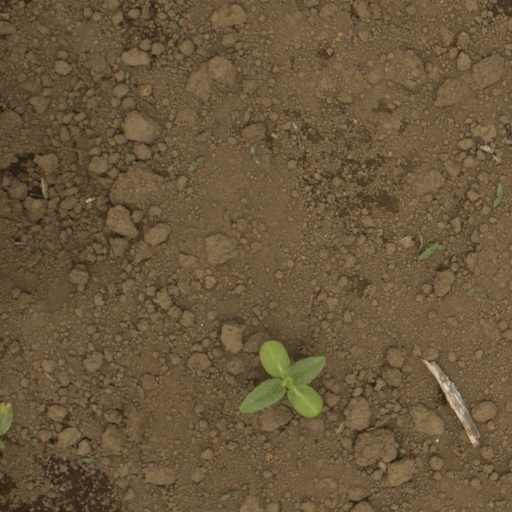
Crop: Jerusalem artichoke